Capture of Damascus (1918)

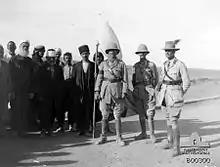
After the surrender of Quneitra to Major General H. W. Hodgson, commander of the Australian Mounted Division (centre), on 28 September 1918. (Brigadier General Grant on right)

At the top of the watershed, Quneitra was from Damascus, the seat of government of a Kaza in the north of the district of Jaulan, and one of the most important Circassian towns in the region stretching from the Hauran to Amman. The large Moslem colony in and around the town had been given land by the Ottoman Empire after they had been forced out of the Ottoman provinces of Kars, Batoum, and Ardahan which had been annexed in 1877 by Russia.